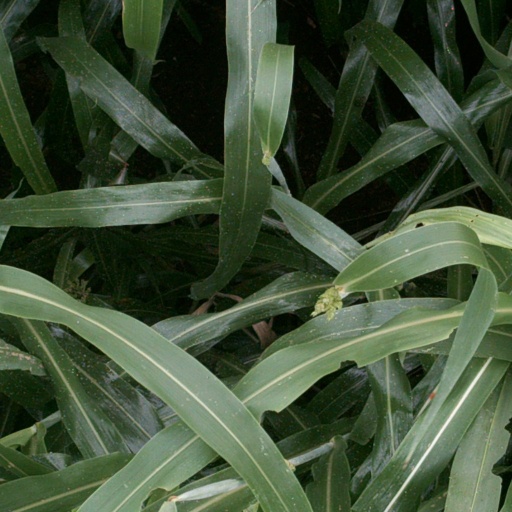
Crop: sorghum